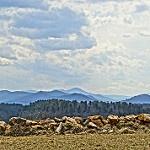
Scene: Outdoor